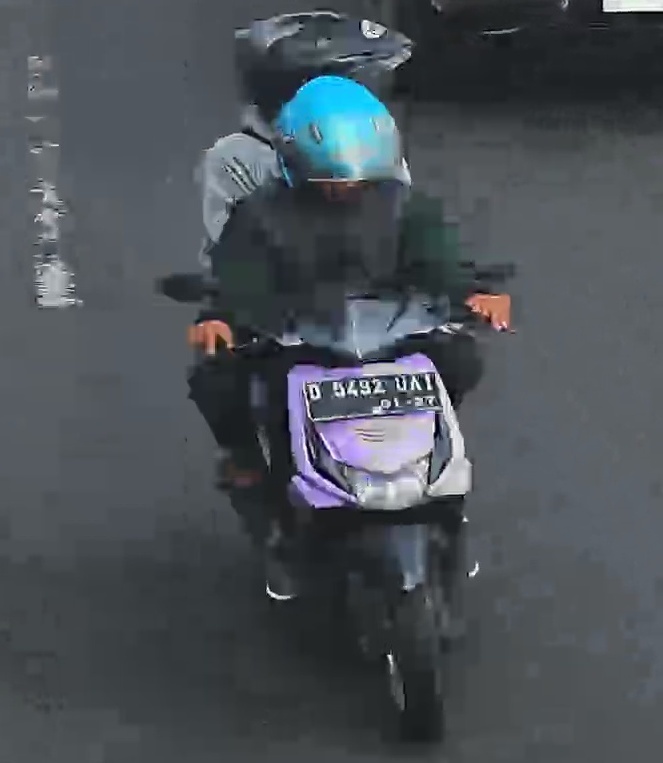
person-with-helmet: 2
person-without-helmet: 0